Reginald Smith-Rose

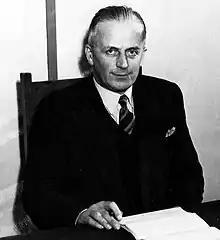
Reginald Smith-Rose, October 1948.

Reginald Leslie Smith-Rose CBE (2 April 1894 – 19 March 1980) was an English physicist of the National Physical Laboratory who was a world leader in radio direction-finding.